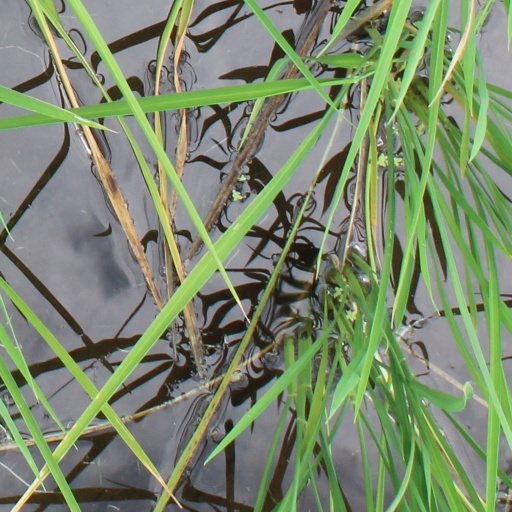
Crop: rice